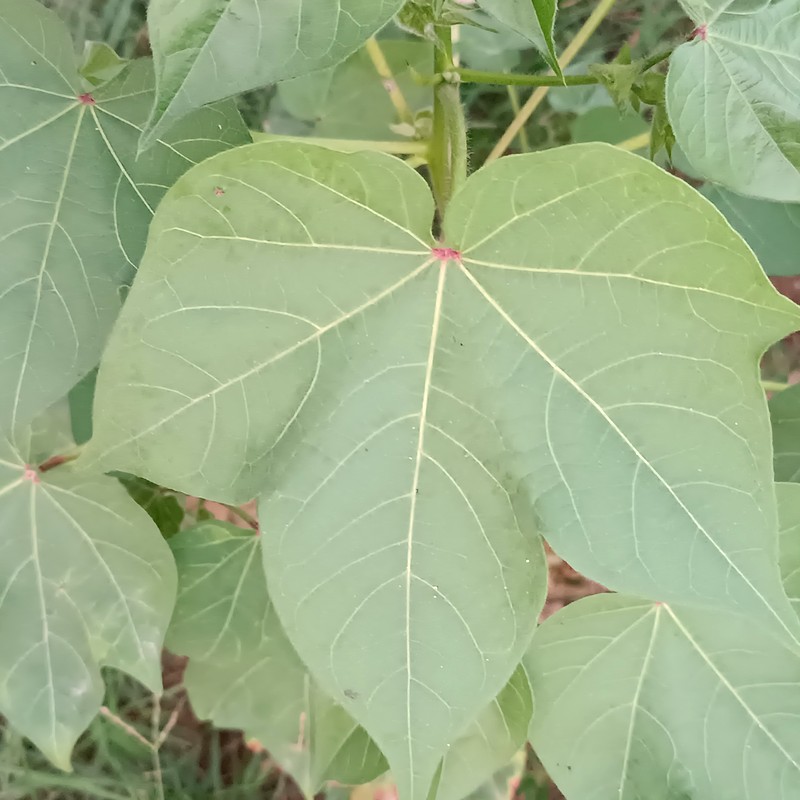
Label: Healthy Leaf